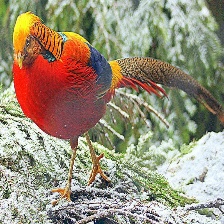
Species: GOLDEN PHEASANT
Scientific name: CHRYSOLOPHUS PICTUS